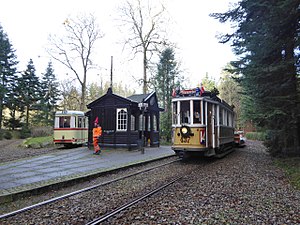
Sporvejsmuseet Skjoldenæsholms historie / 1990-2003: Færdiggørelse og nye indslag / Eilers Eg
Endestationen Eilers Eg under et julearrangement.
Sporvejsmuseet Skjoldenæsholms historie går fra stiftelsen af foreningen Sporvejshistorisk Selskab 8. februar 1965 over indvielsen af museet 26. maj 1978 og frem til i dag. Sporvejshistorisk Selskab blev stiftet på et tidspunkt, hvor sporvognene i København var ved at blive erstattet af busser. Man besluttede derfor at bevare nogle af de gamle sporvogne, mens tid var. Efterfølgende kom der også sporvogne fra Odense og Aarhus til samt busser og trolleybusser. Imens ledtes efter et sted til en museumssporvej, hvilket lykkedes da man fik kontakt med godset Skjoldenæsholm på Midtsjælland i 1972. Her blev der til at begynde med anlagt en remise og en metersporet strækning til sporvogne fra Aarhus.